BTS Skytrain

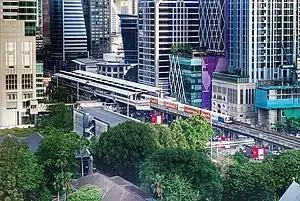
The Surasak BTS station passes through Sathon, a business district of Bangkok.

Fares for the Skytrain in Bangkok are determined based on the distance traveled. Initially, in 2007, a stored-value card known as the BTS Smartpass was introduced. However, in May 2012, it was replaced by the Rabbit Card, a more advanced electronic payment system. The Rabbit Card not only covers fares for the BTS and the Bus Rapid Transit (BRT) but also functions as a payment method for various services and restaurants associated with the BTS.